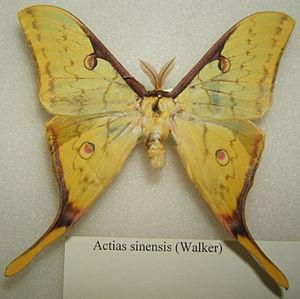
Le genre Actias regroupe des lépidoptères appartenant à la famille des Saturniidae, à la sous-famille des Saturniinae.